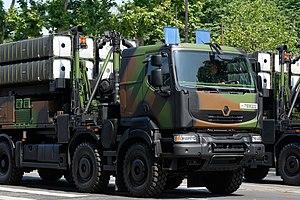
Module de lancement terrestre du SAMP/T Mamba (Aster 30) de l'escadron de défense sol-air 12.950 ""Tursan"" de la base aérienne 118 de Mont-de-Marsan au défilé du 14 juillet 2013 sur les Champs-Élysées à Paris."
La base aérienne 118 « Colonel Rozanoff » de l'Armée de l'air française est située à Mont-de-Marsan, dans le département des Landes.